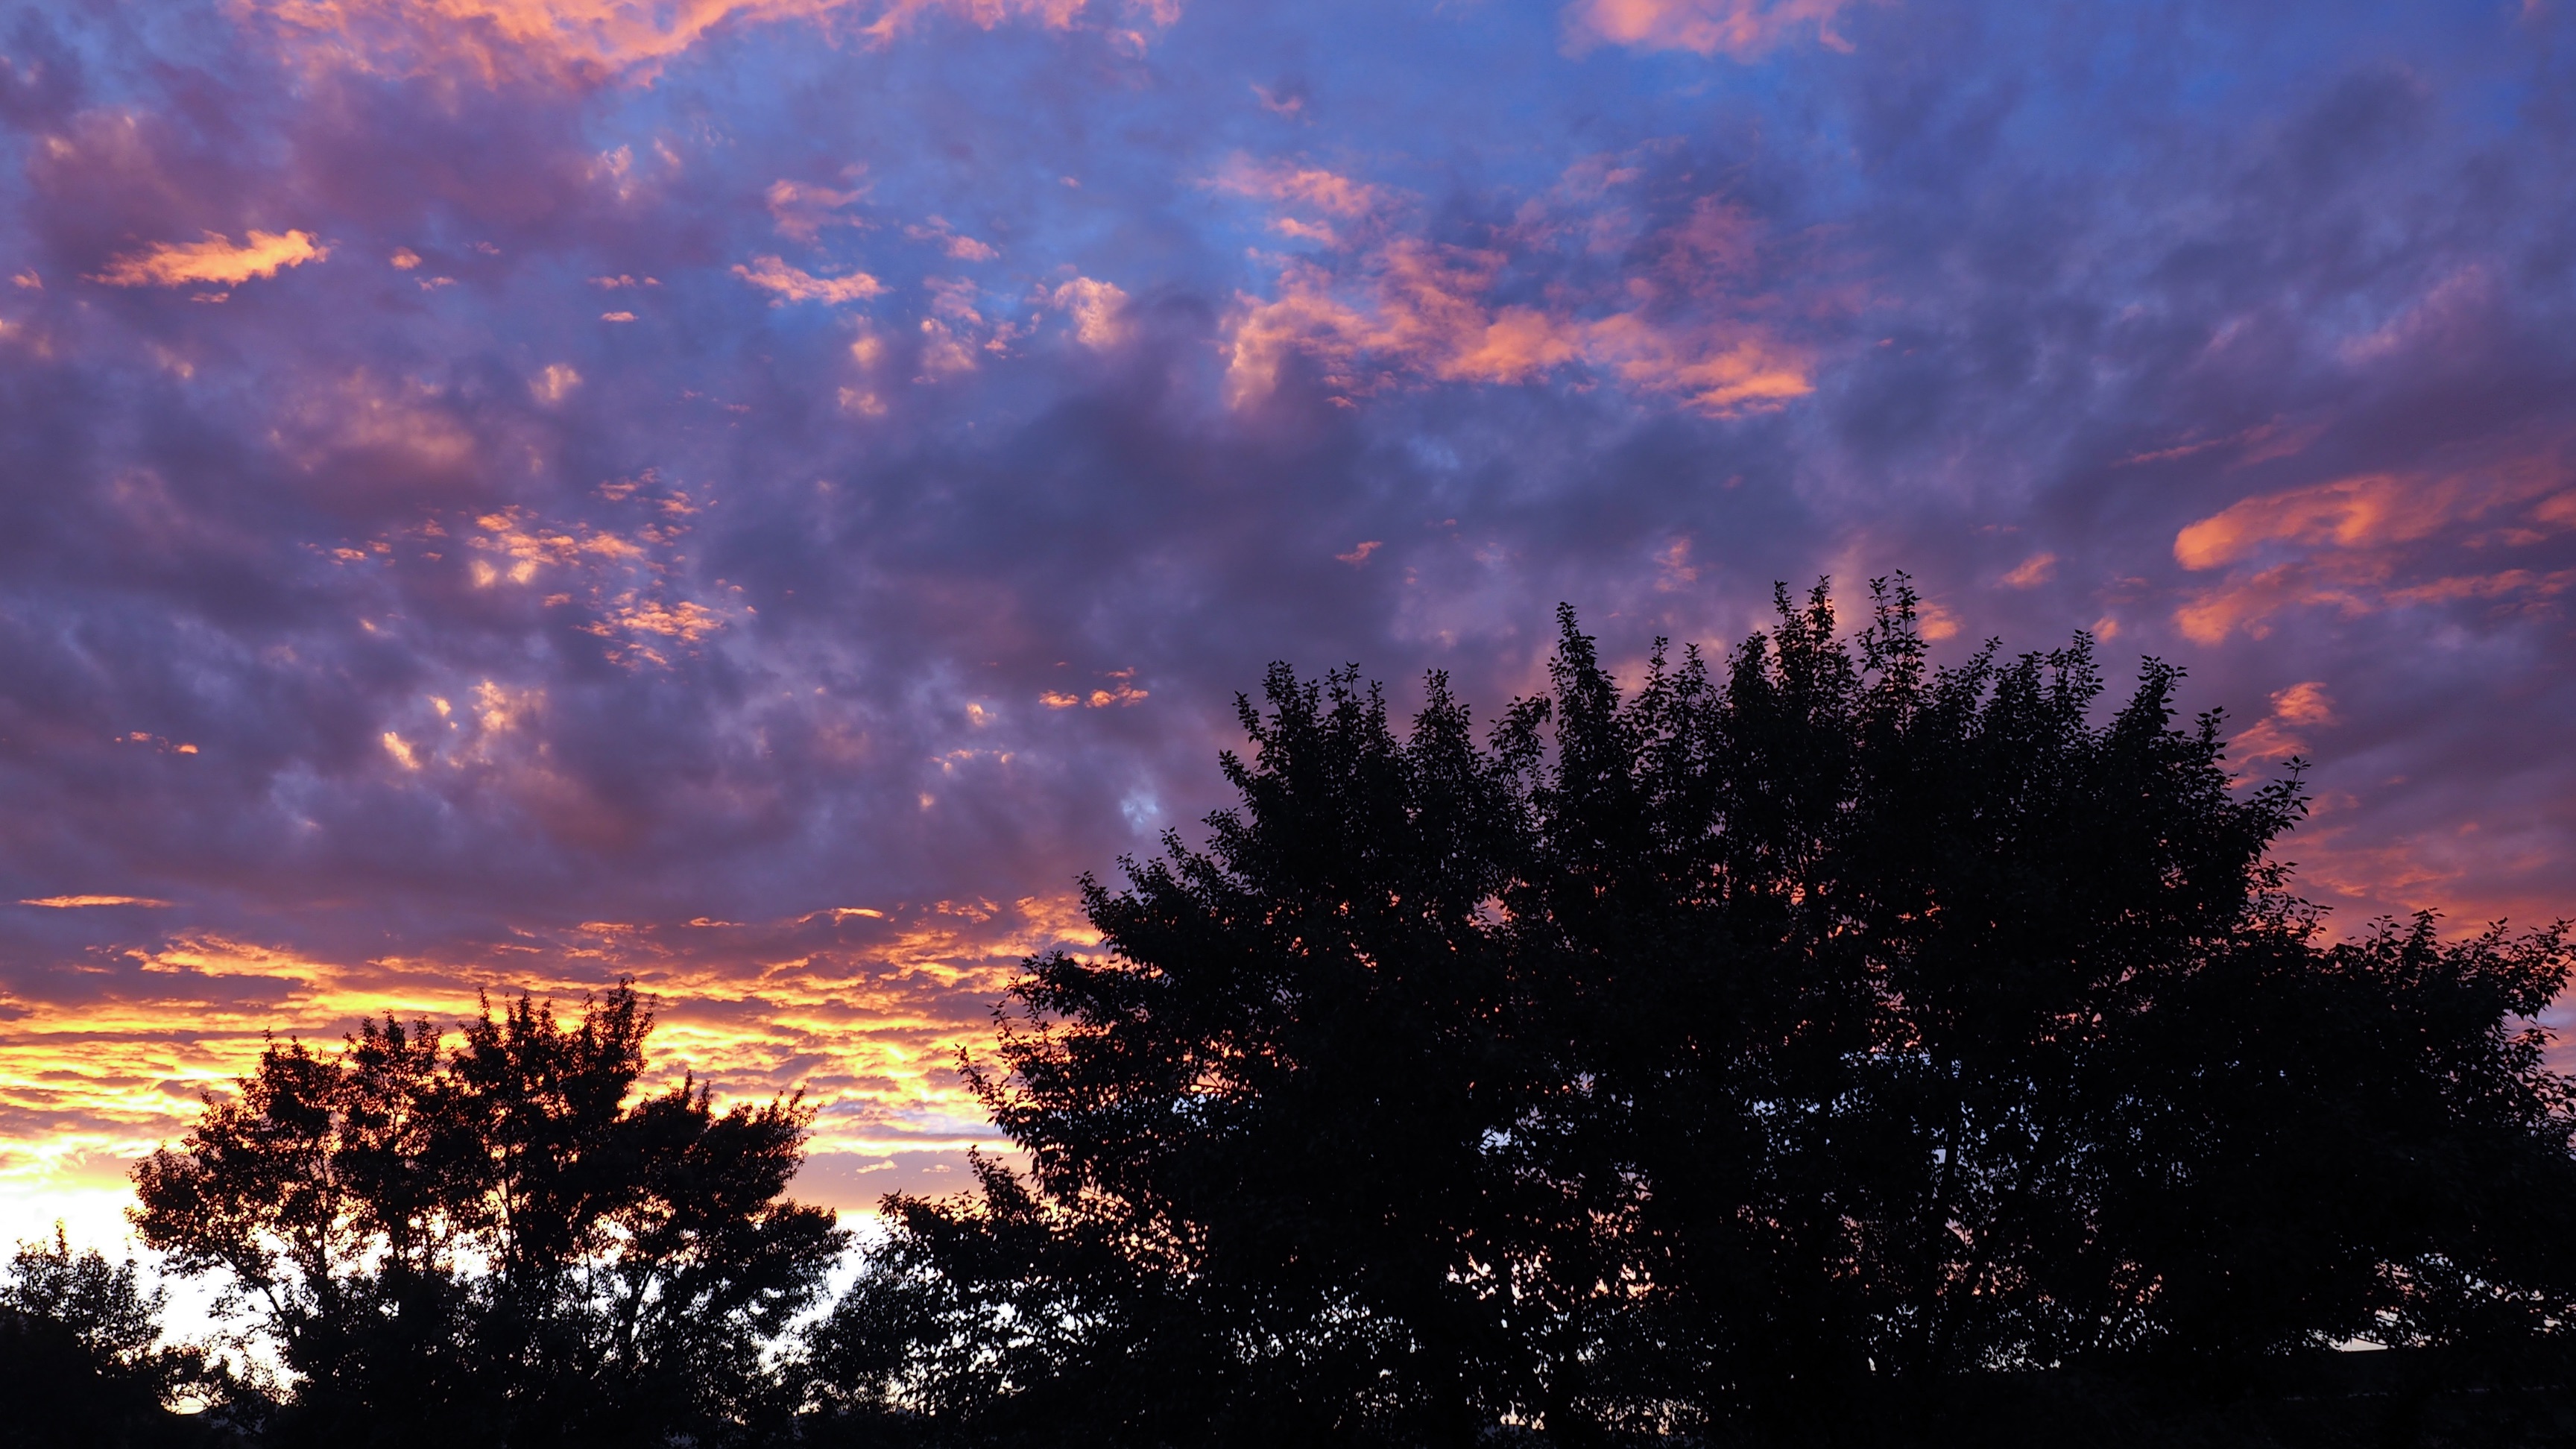
tree, horizon, cloud, sky, sun, sunrise, sunset, sunlight, morning, dawn, atmosphere, dusk, evening, afterglow, meteorological phenomenon, red sky at morning